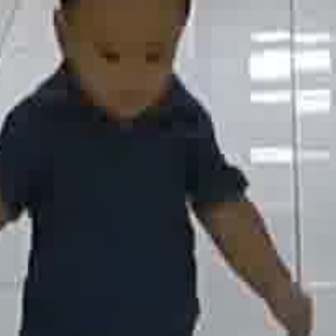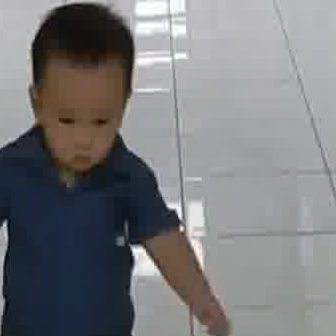
  Please identify the target specified by the bounding box [69,15,169,115] in the first image and locate it in the second image. Return the coordinates in [x_min,y_min,x_max,y_max] format.
Answer: [40,91,117,169]